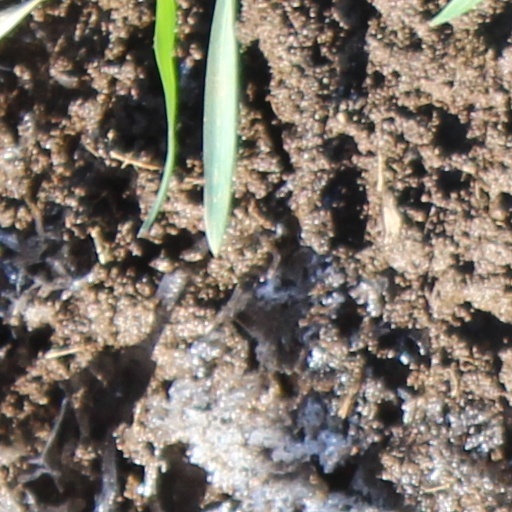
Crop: wheat